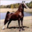
Label: horse